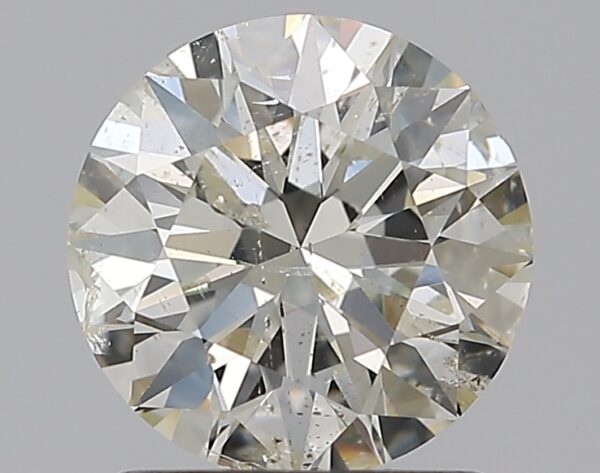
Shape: round
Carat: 1.2
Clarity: SI2
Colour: J
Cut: EX
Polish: EX
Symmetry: EX
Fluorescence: M
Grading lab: HRD
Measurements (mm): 6.77 x 6.82 x 4.25